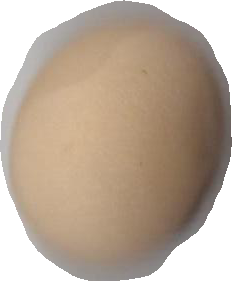
Variety: Anjasmoro